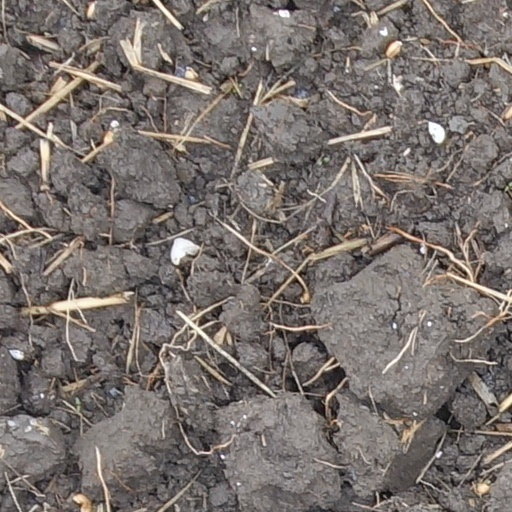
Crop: wheat